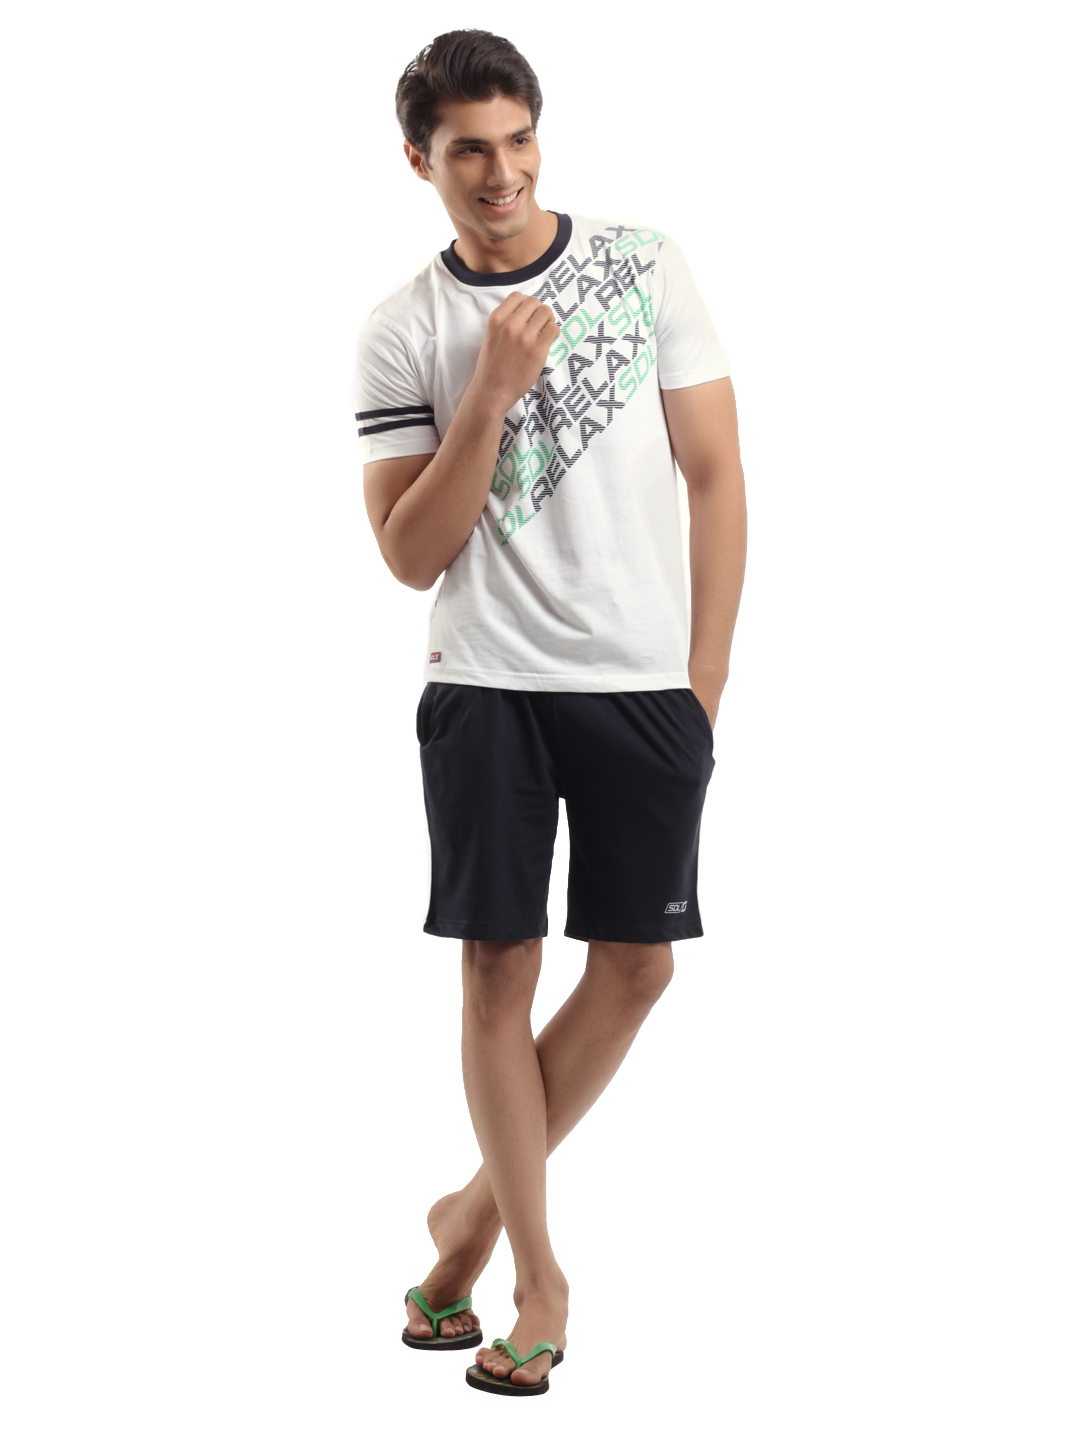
SDL by Sweet Dreams Men White & Black Pyjama Set
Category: Apparel / Loungewear and Nightwear / Night suits
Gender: Men
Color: White
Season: Summer 2016
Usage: Casual